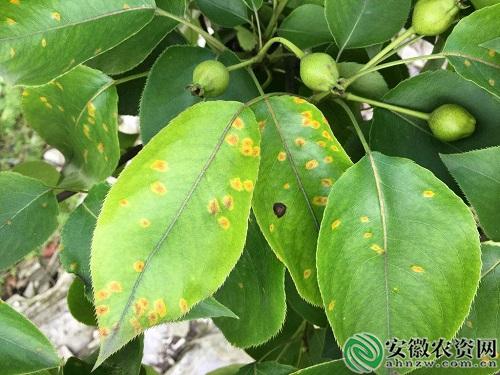
Plant: Apple
Disease: apple rust